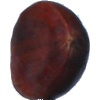
Label: Chestnut 1